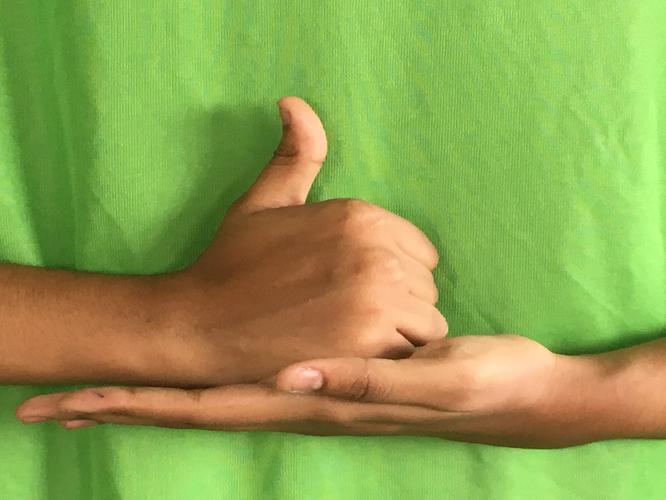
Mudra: Shivalinga
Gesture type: double_hand